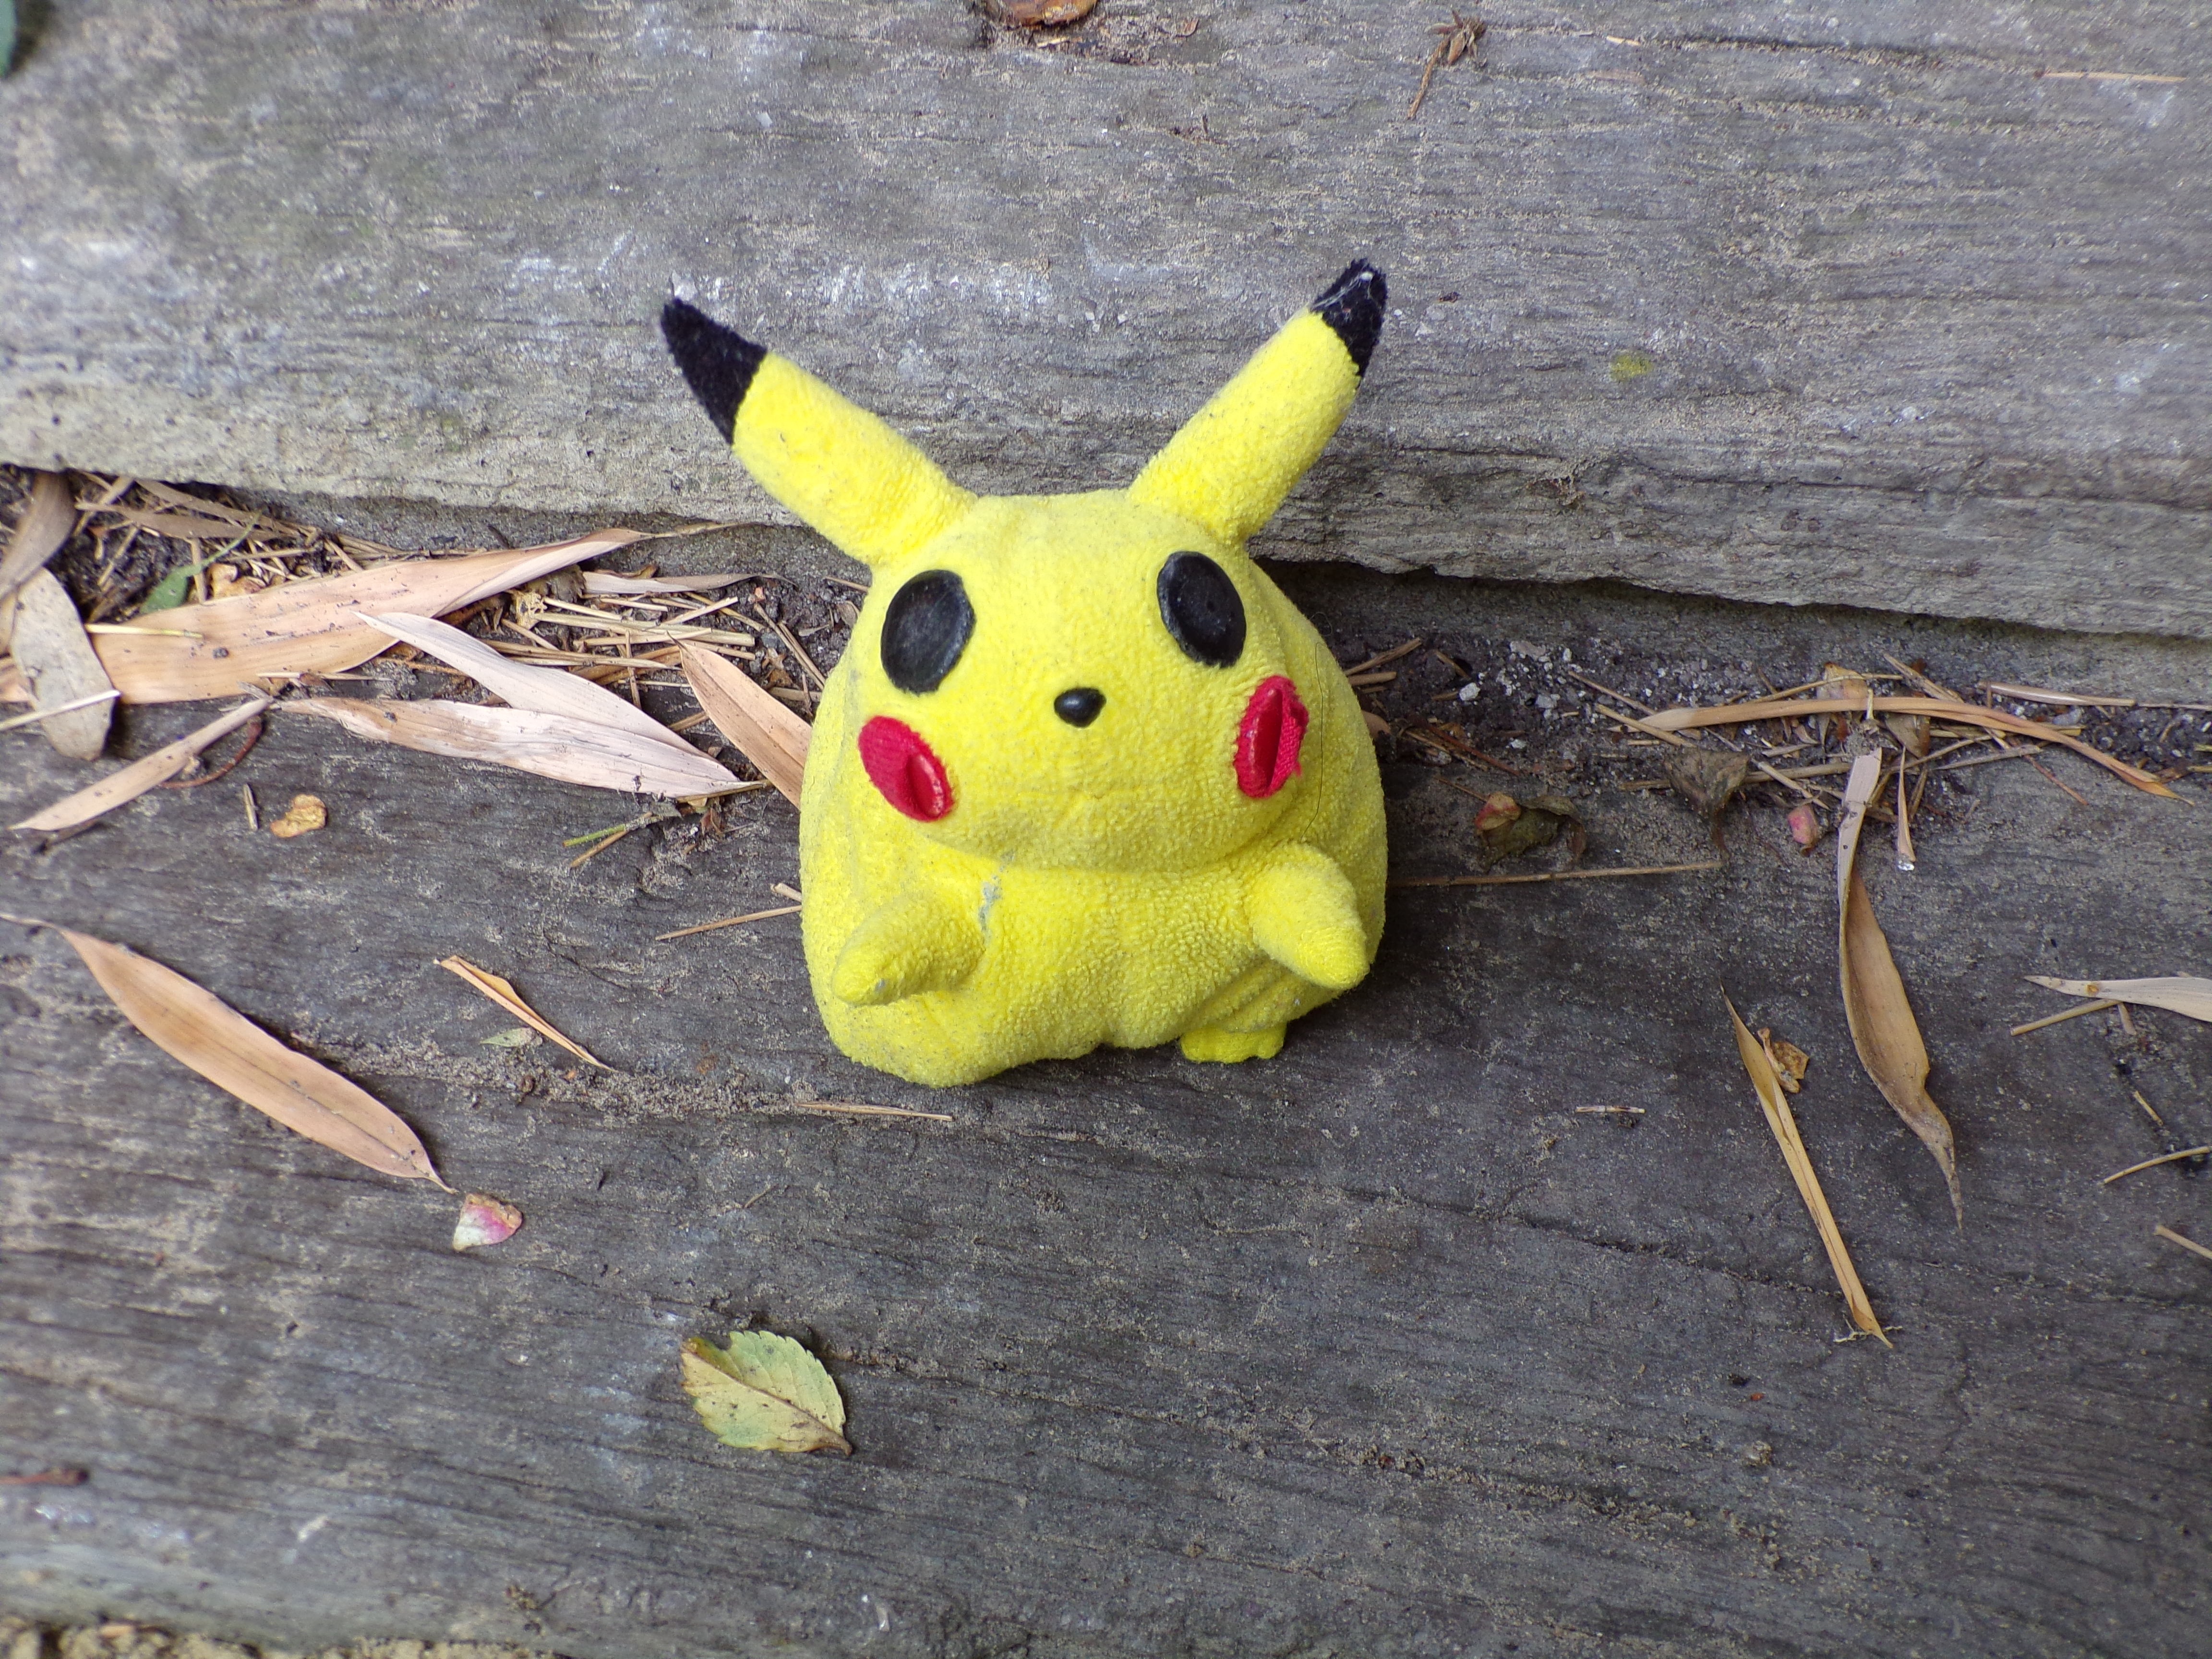
leaf, flower, insect, yellow, toy, fauna, material, invertebrate, textile, toys, plush, stuffed animal, pokemon, comic, stuffed toy, picachu